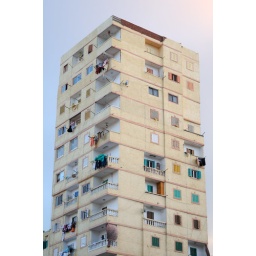
Encouraged by the pink reflection in the clouds of a setting sun, this apartment block went gloriously pastel.